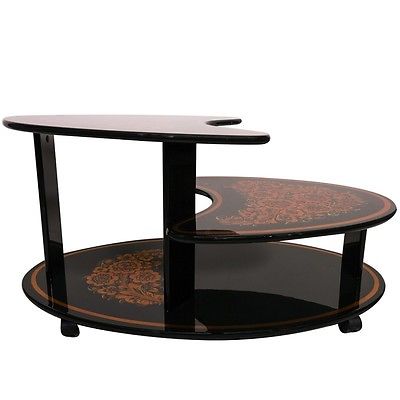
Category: table